Elms Hotel (Excelsior Springs, Missouri)

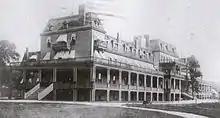
First Elms Hotel, 1890s

The second Elms Hotel was a 300-room hotel that opened on July 31, 1909. It was also destroyed by fire, just over a year later, on October 30, 1910.